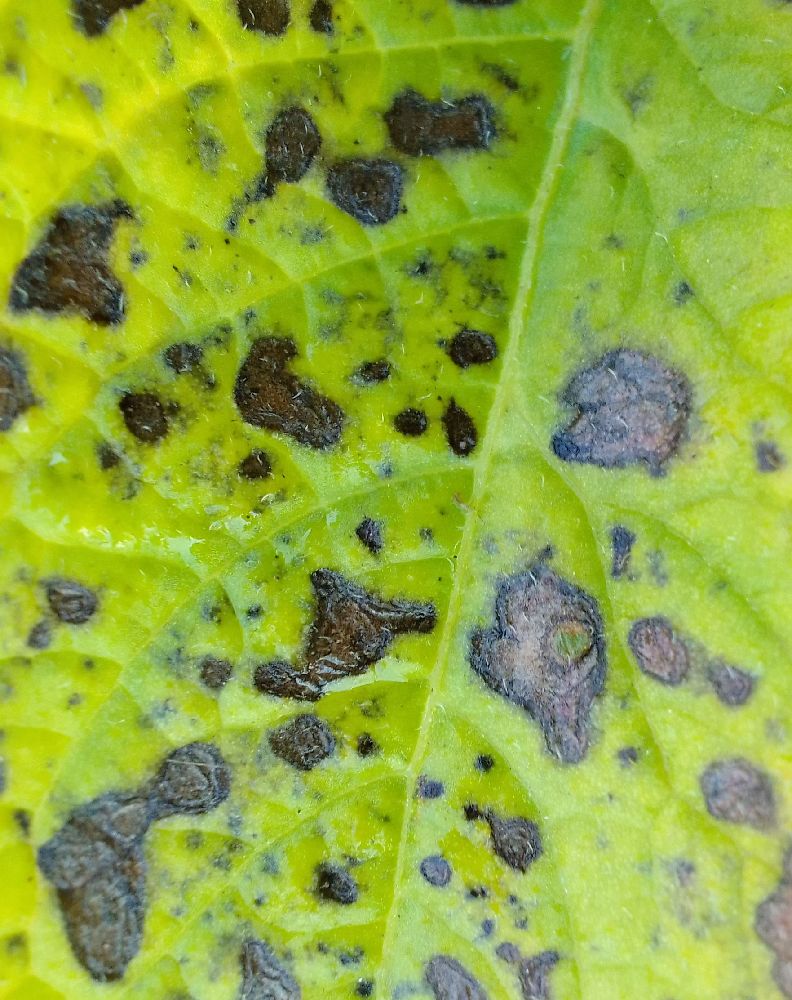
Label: Late blight